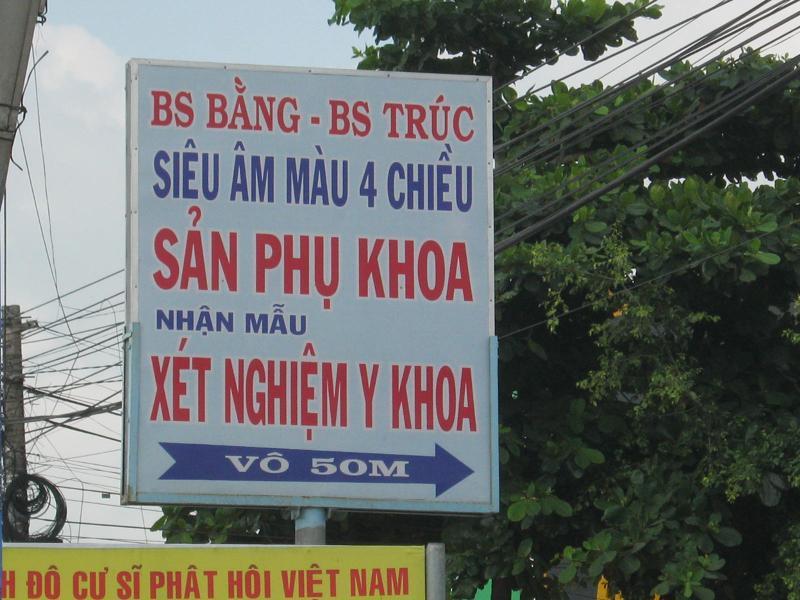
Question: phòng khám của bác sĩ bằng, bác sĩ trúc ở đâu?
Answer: rẻ phải, vô 50 m